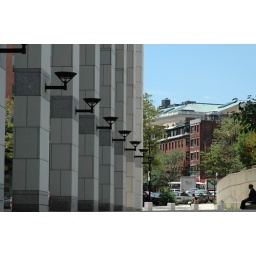
Row of lights on an office building in Boston